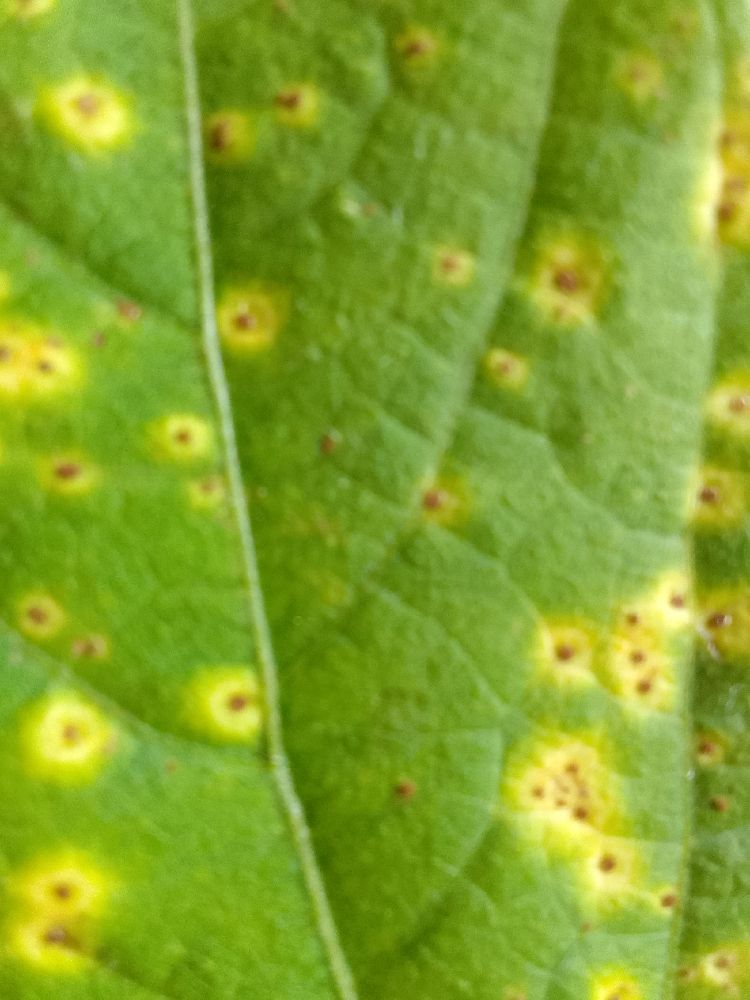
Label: rust